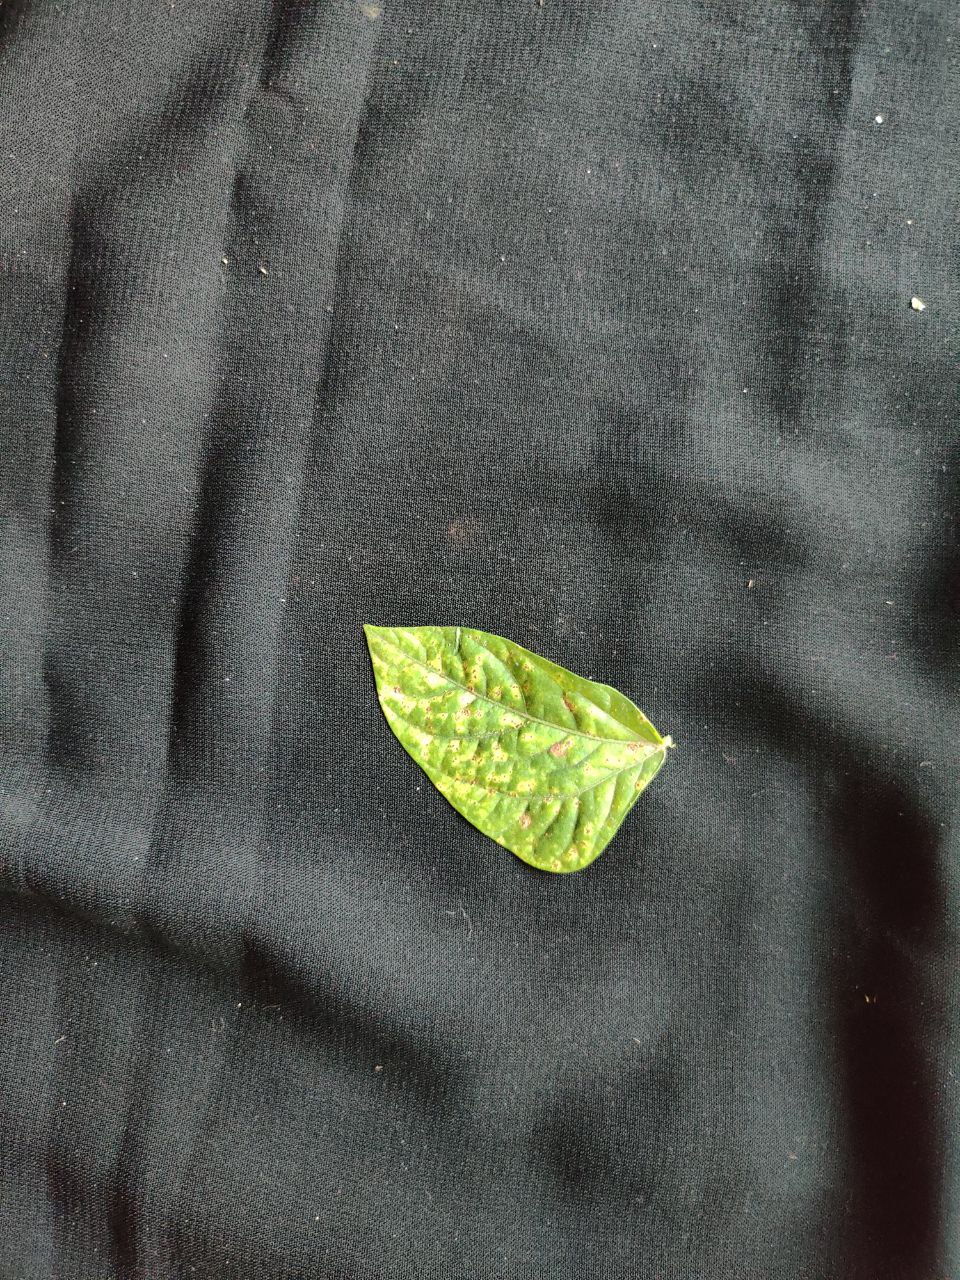
Crop: cowpea
Leaf condition: Septoria leaf spot